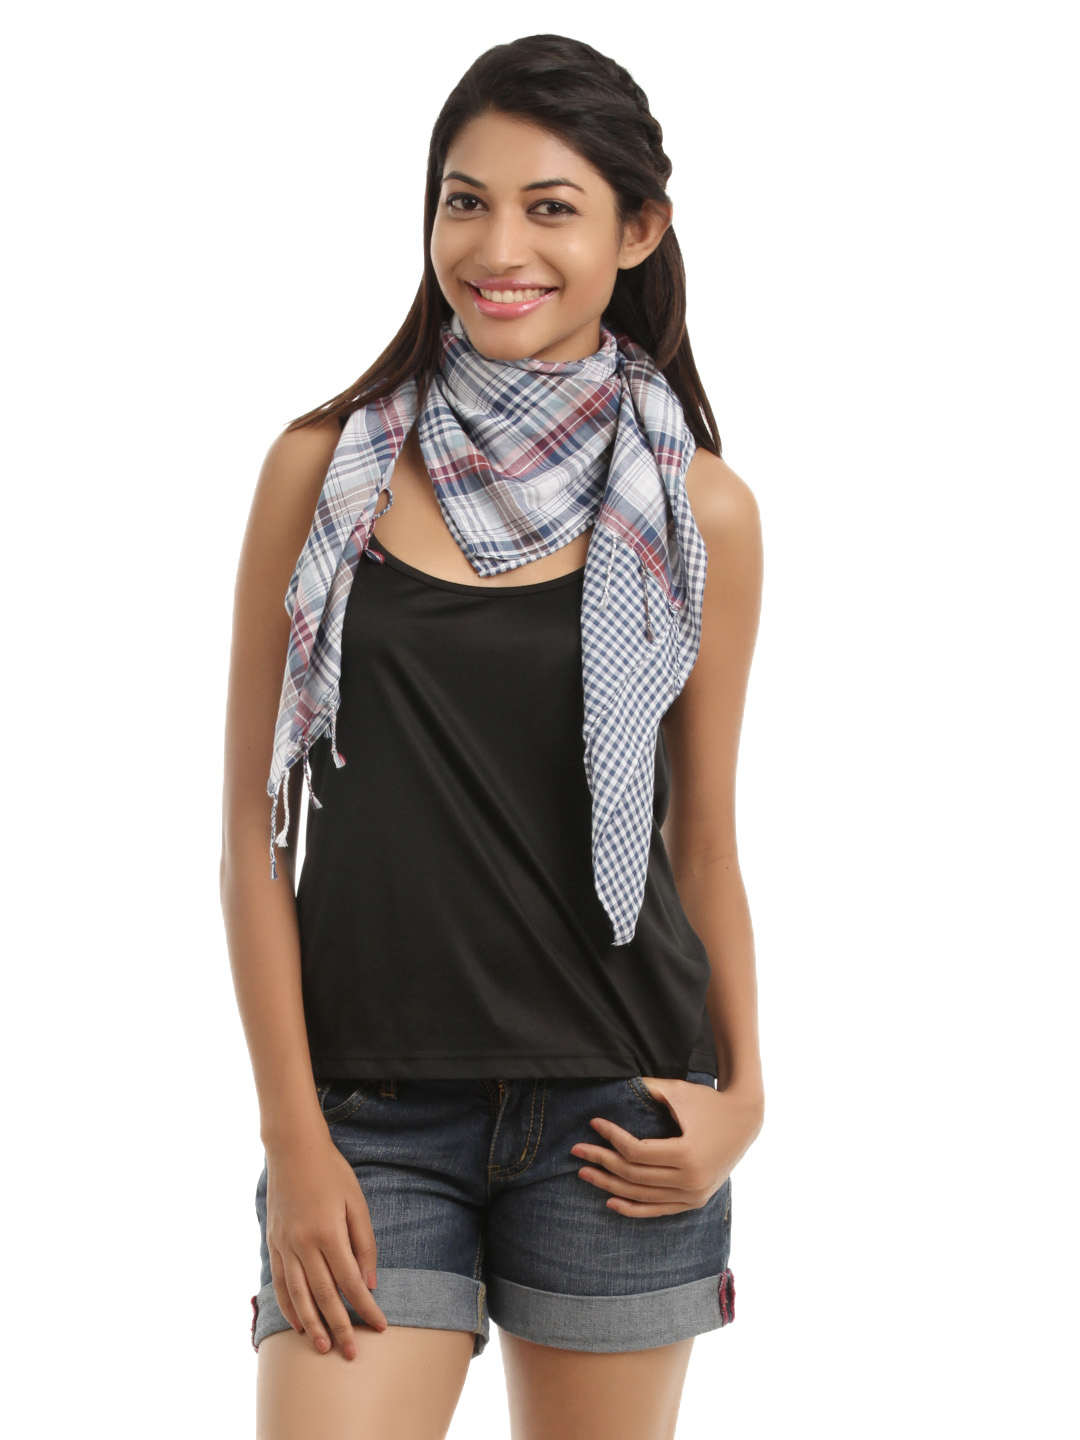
Femella Women Blue & White Scarf
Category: Accessories / Scarves / Scarves
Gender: Women
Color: Blue
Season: Summer 2012
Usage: Casual